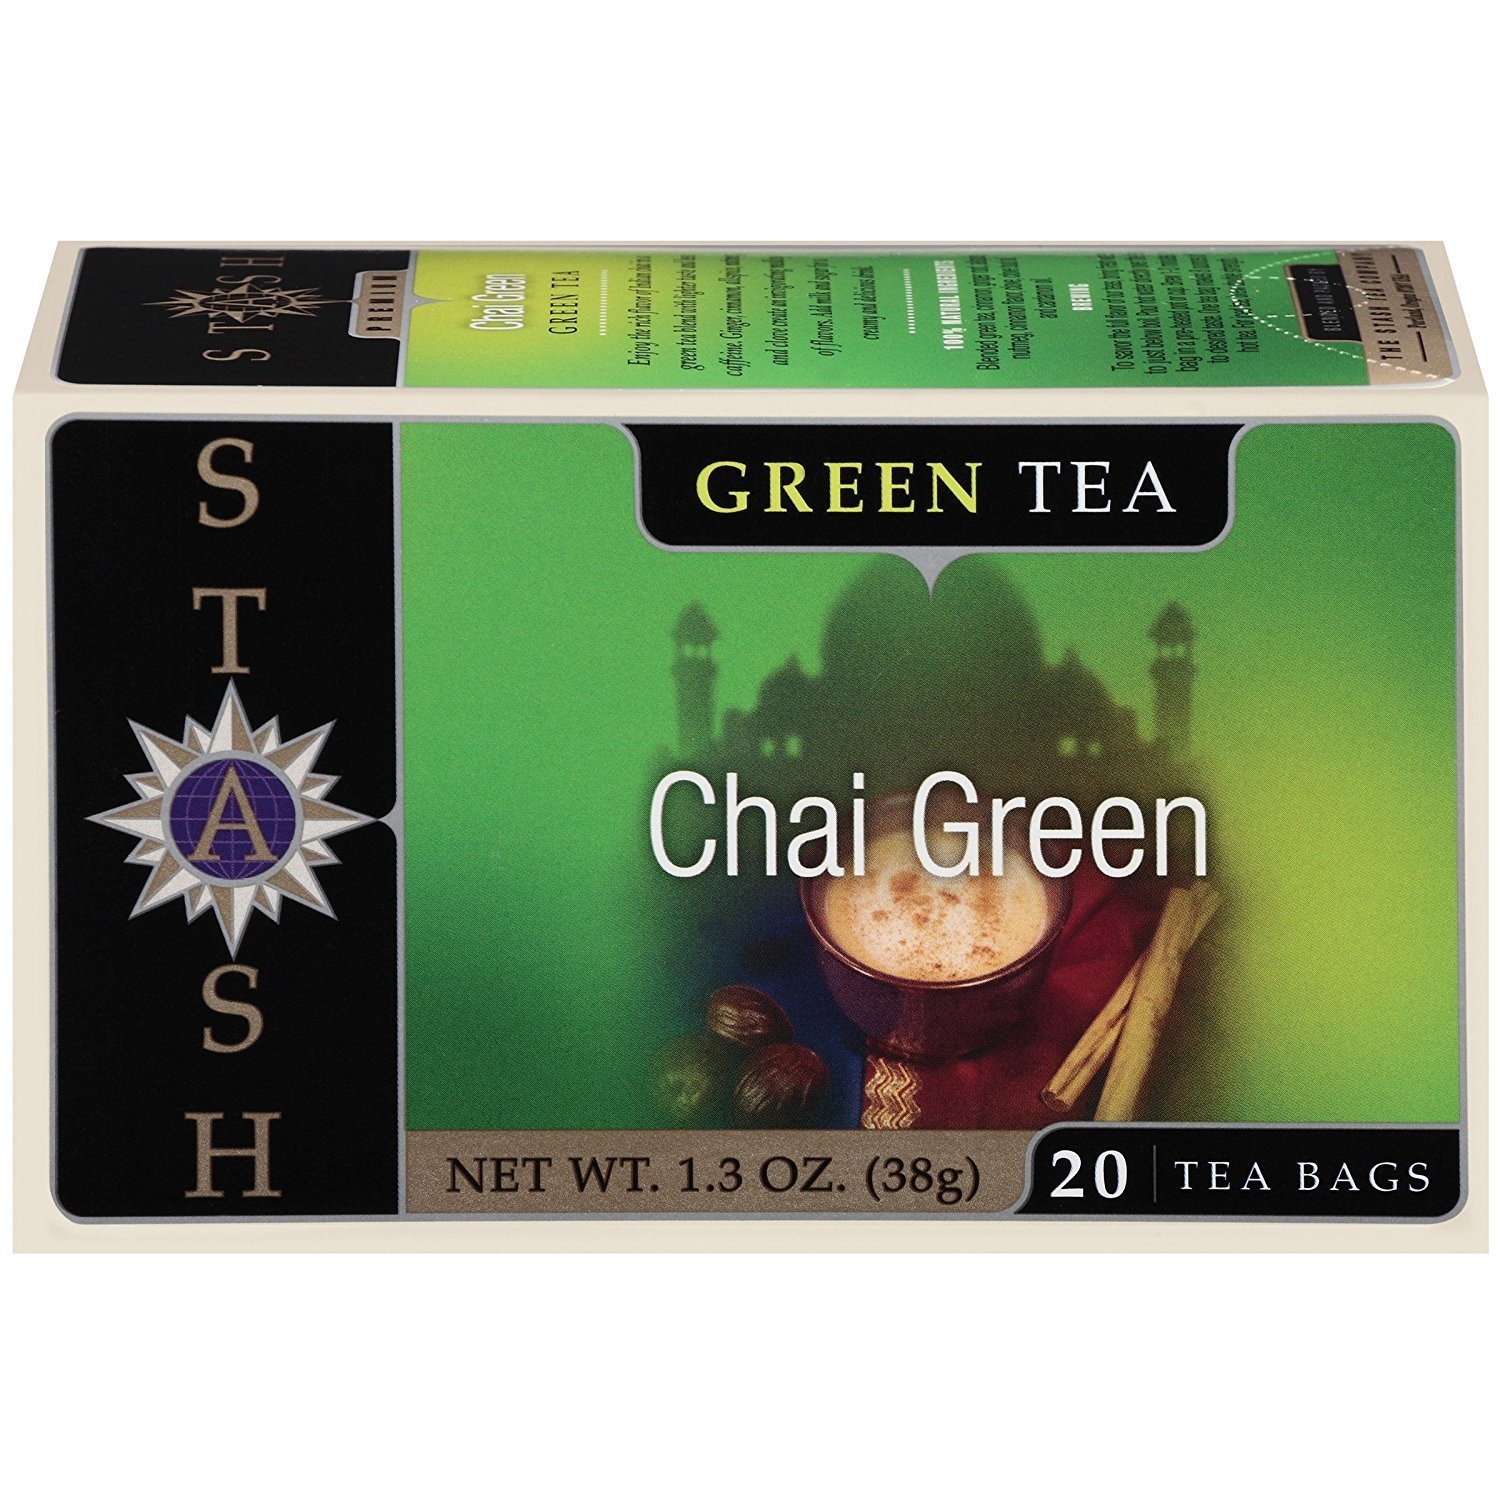
Item Name: Stash Tea Tea Grn Chai
Bullet Point: Kosher
Product Description: Save On Stash Tea 6X 20 Ct Green Chai Premium Tea Br Br A Green Tea Version Of Our Delicious Chai Spice.: Kosher Br Br (Note: This Product Description Is Informational Only. Always Check The Actual Product Label In Your Possession For The Most Accurate Ingredient Information Before Use. For Any Health Or Dietary Related Matter Always Consult Your Doctor Before Use.)
Value: 6.0
Unit: Count

Price: 32.265